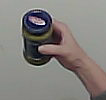
Product: barilla_pesto